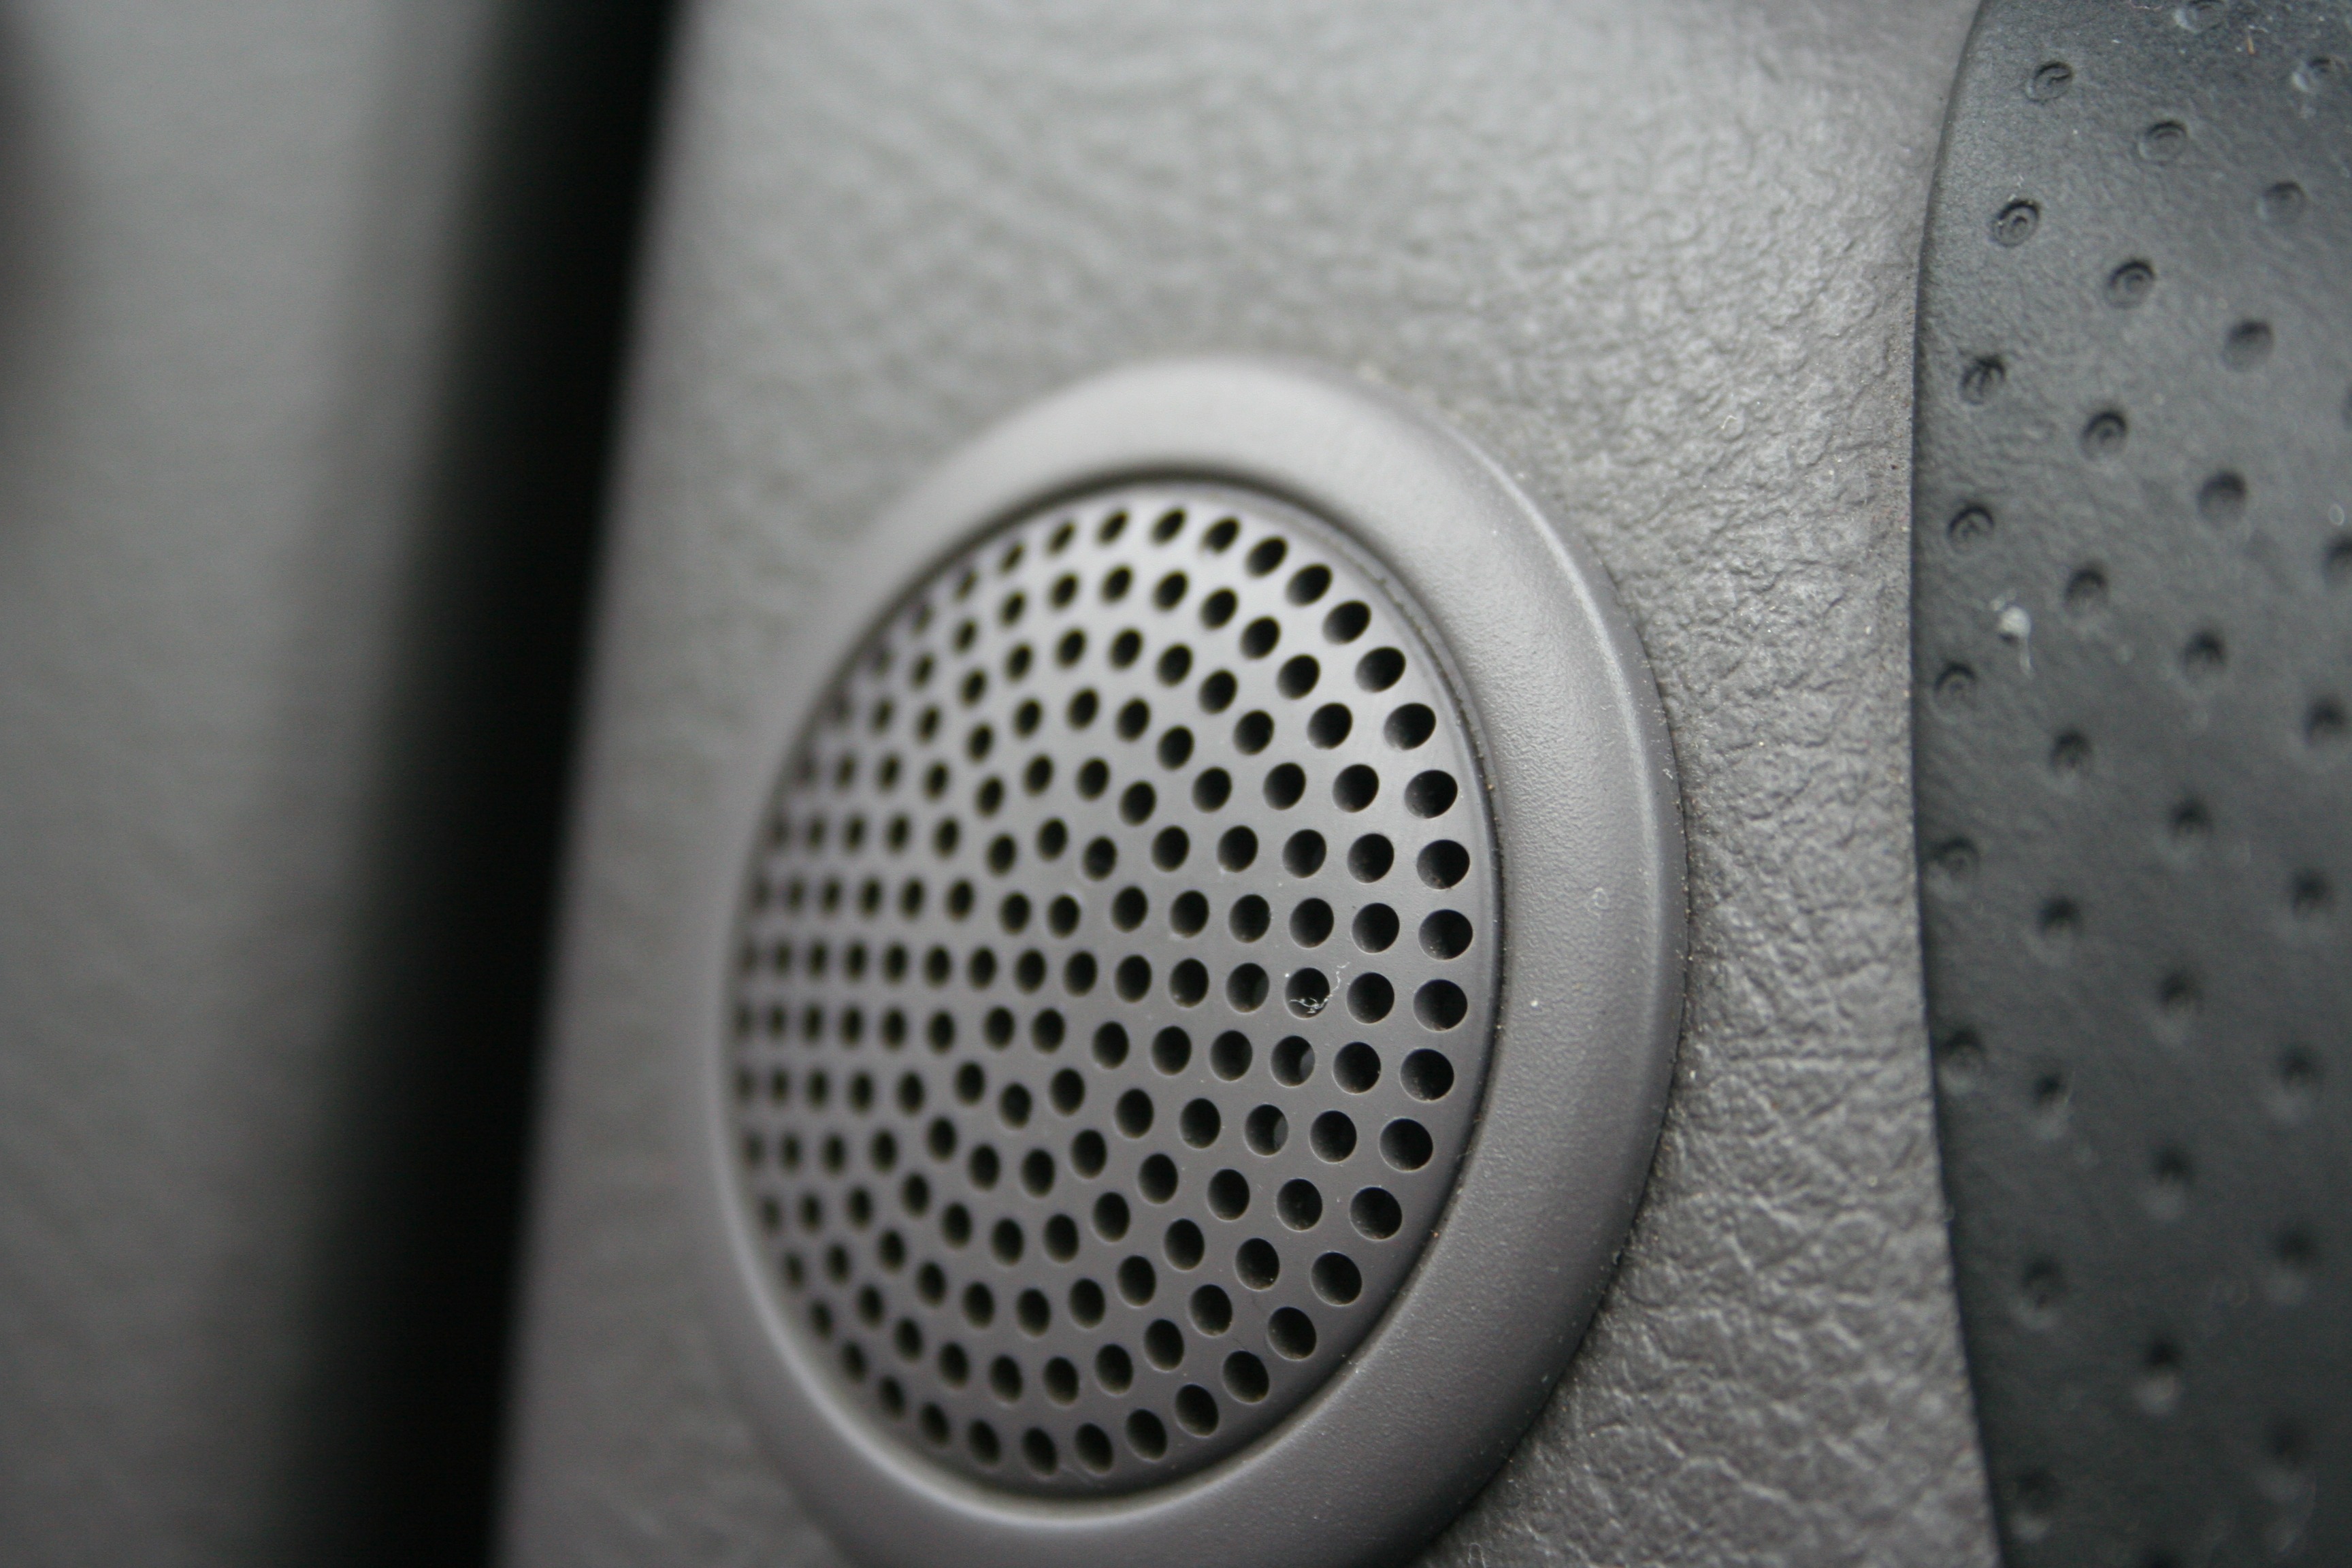
technology, car, equipment, microphone, speaker, device, stereo, electronics, audio, sound, speakers, loudspeaker, audio equipment, tweeter, electronic device, saturn ion